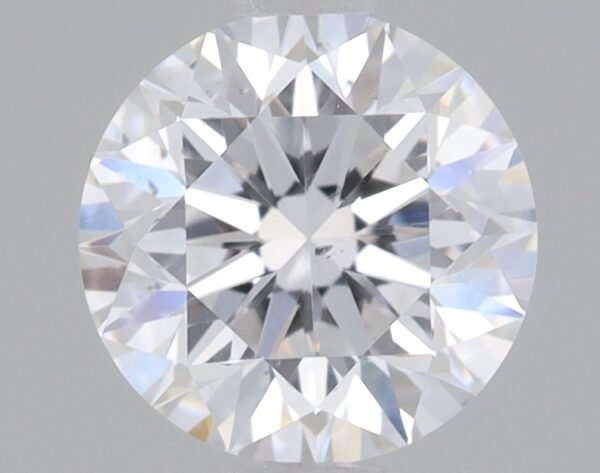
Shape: round
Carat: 0.75
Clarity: SI1
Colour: D
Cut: VG
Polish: VG
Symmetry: VG
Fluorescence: NONE
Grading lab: IGI
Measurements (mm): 5.73 x 5.76 x 3.68